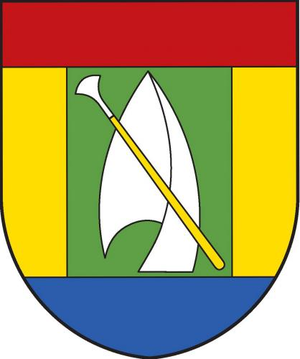
Chrudichromy est une commune du district de Blansko, dans la région de Moravie-du-Sud, en République tchèque. Sa population s'élevait à 192 habitants en 2017.